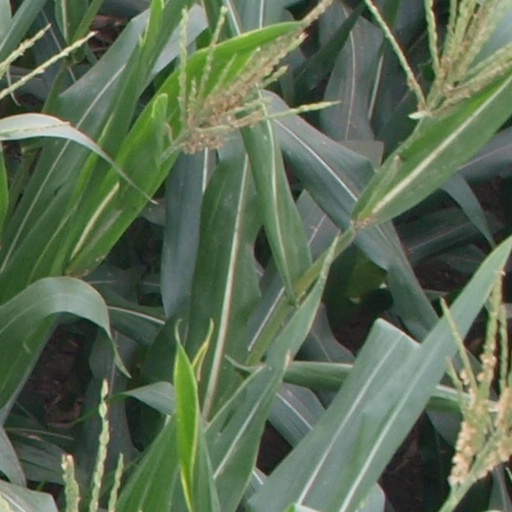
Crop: maize; corn